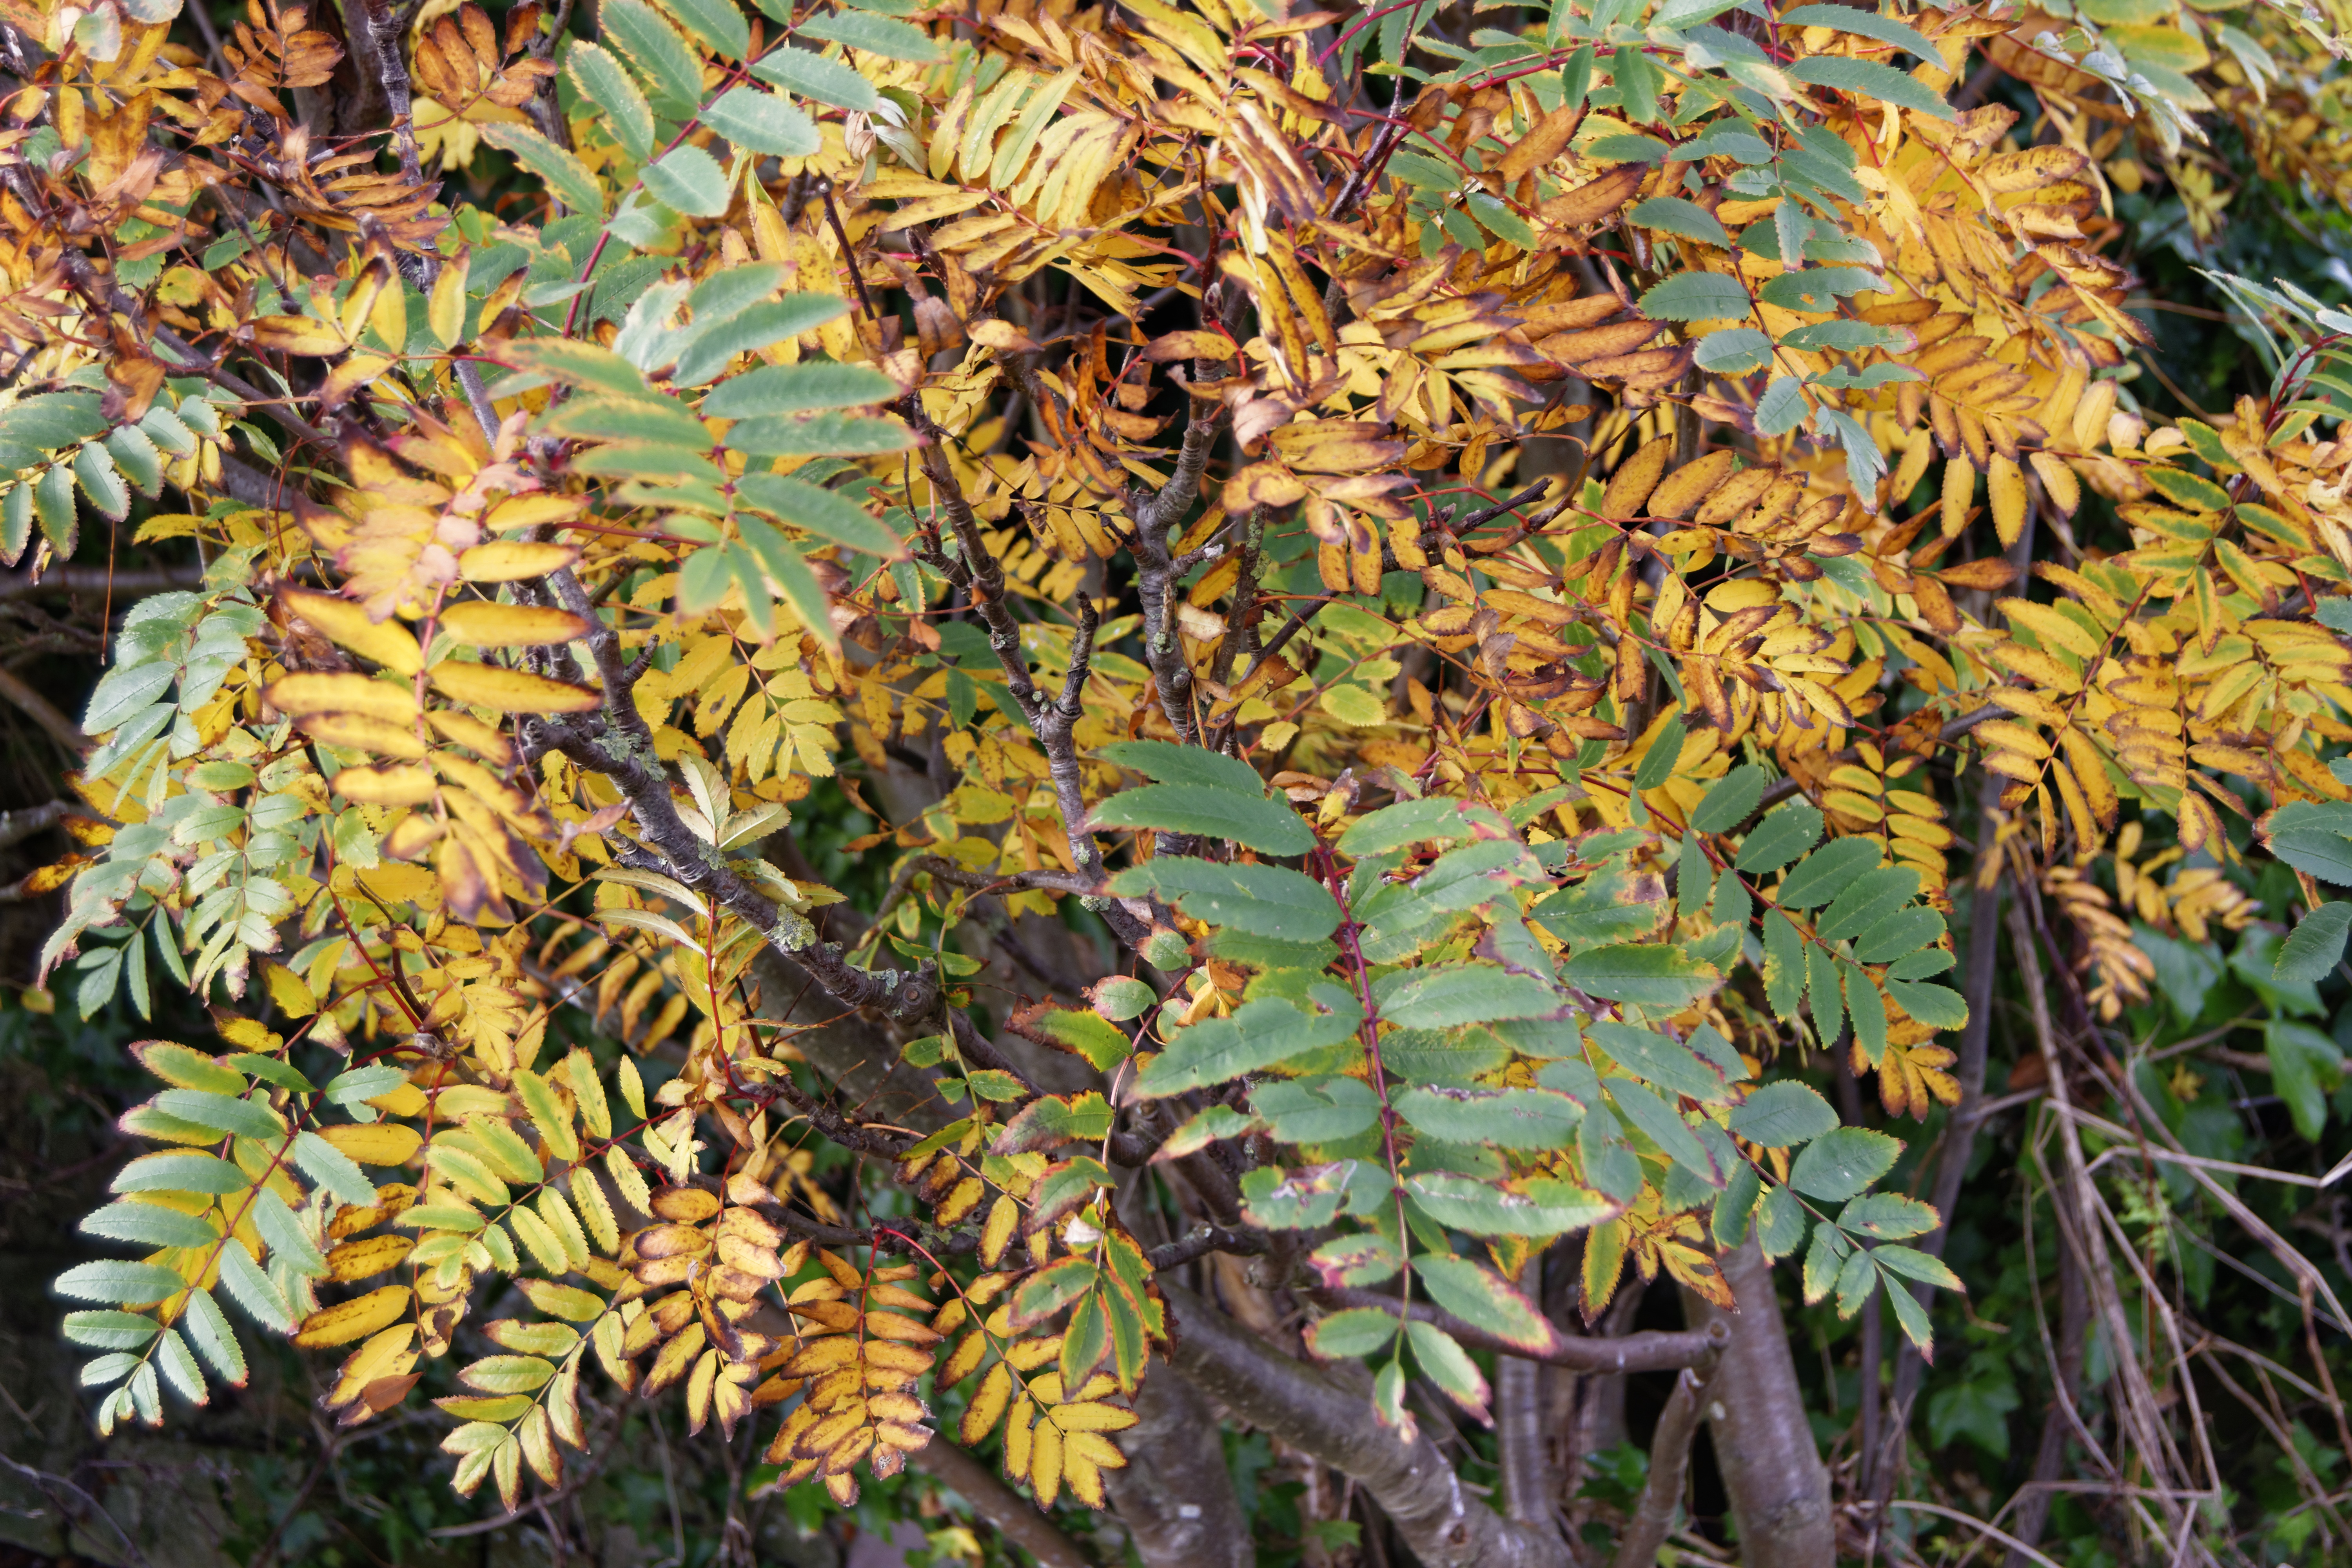
tree, nature, plant, leaf, fall, flower, foliage, orange, green, golden, jungle, natural, autumn, brown, botany, flora, season, leaves, shrub, deciduous, november, october, autumn leaves, fall leaves, flowering plant, autumn background, fall leaves background, woody plant, land plant